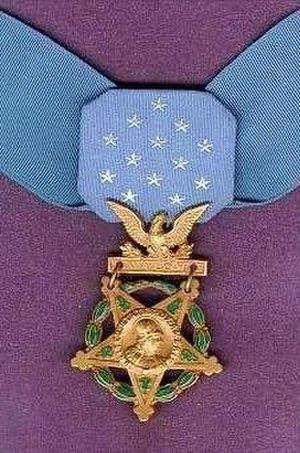
Freddie Stowers est un soldat américain durant la Première Guerre mondiale. Il était caporal dans la 93ᵉ division d'infanterie américaine.
Le 371ᵉ régiment d'infanterie était un régiment afro-américain, nominalement une partie de la 93ᵉ Division d'infanterie, qui a servi durant la Première Guerre mondiale.
La 157ᵉ Red Hand Division, unité française dirigée par le général français Mariano Goybet, est connue sous cette appellation car elle a combattu, pendant la Première Guerre mondiale dans l'Offensive Meuse-Argonne, avec en son sein deux régiments Afro-Américains, la Red Hand étant le signe emblématique du fanion de Division.